Lærke Møller

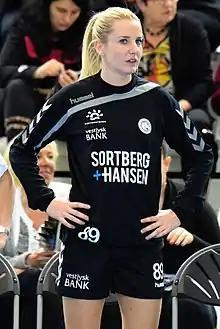
Møller in 2016

Lærke Møller (born 14 January 1989) is a former Danish handball player, who last played for the club Team Esbjerg and for the Danish women's national handball team.